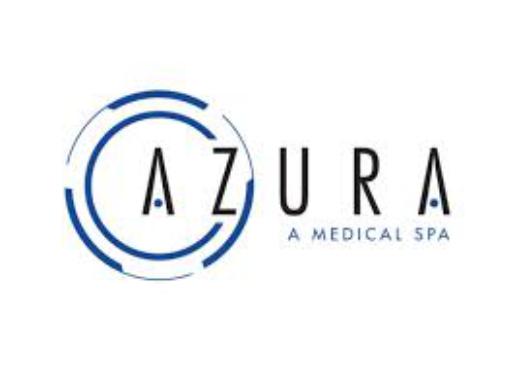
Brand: Azura
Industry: Others